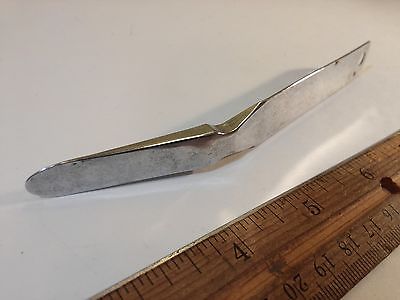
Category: stapler